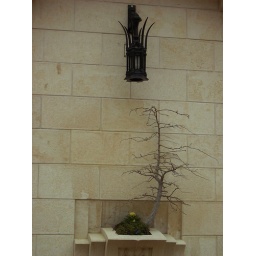
Visitor's Centre--Miniature tree in a niche in the wall of the courtyard entrance